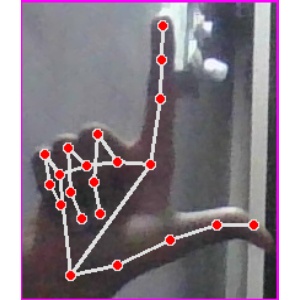
अक्षर: ल